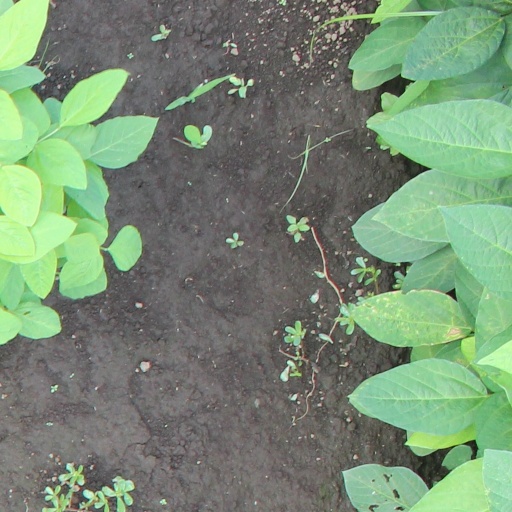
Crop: soybean